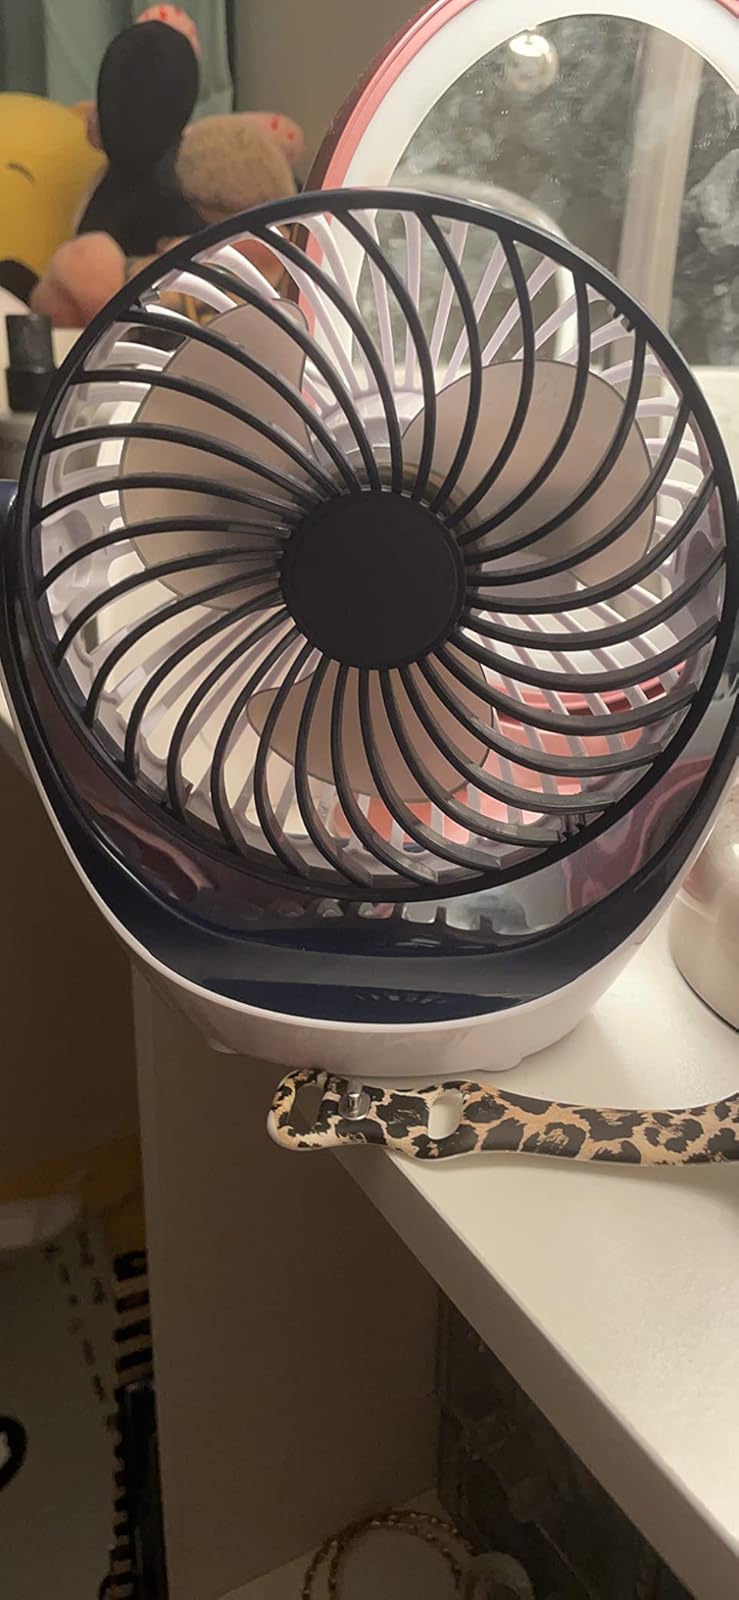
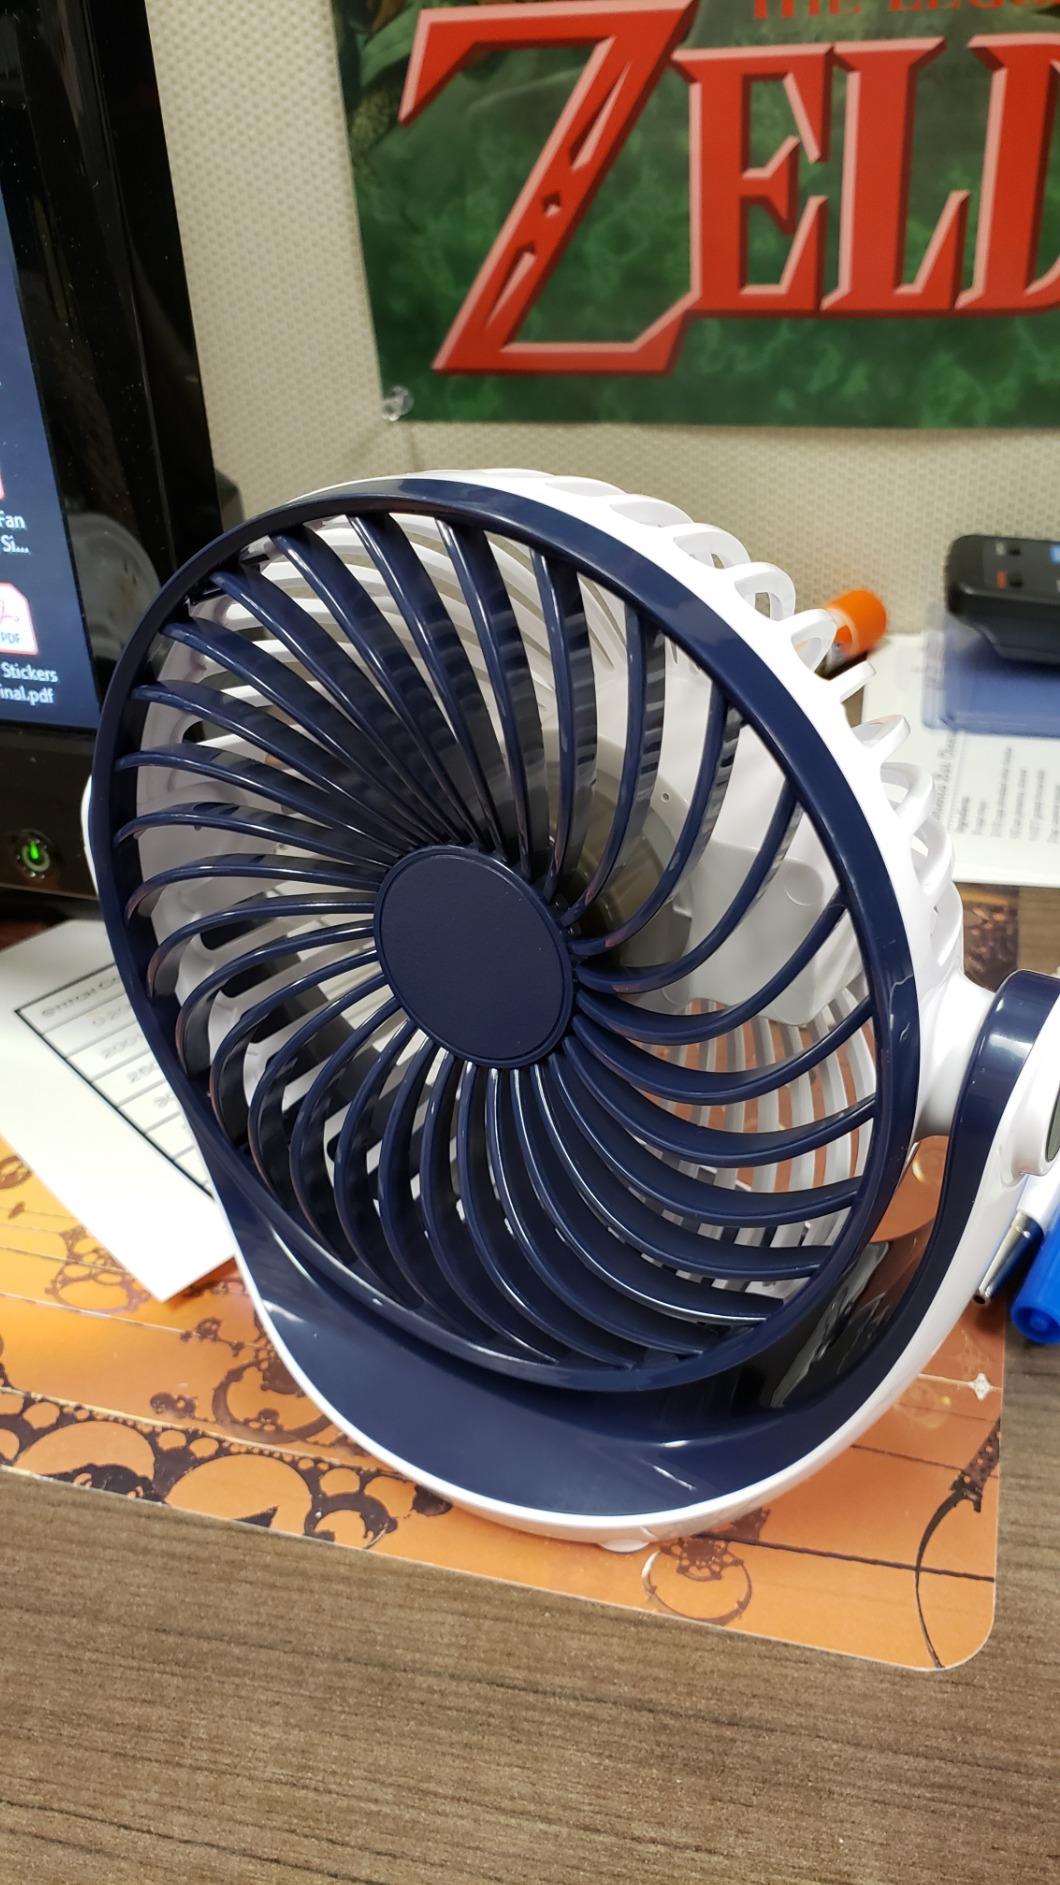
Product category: fan
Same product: yes